Roachmill

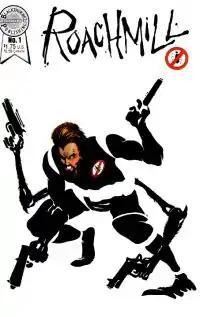
Cover to "Roachmill" No. 1 (December 1986).

Roachmill is an American comic book created by Rich Hedden and Tom McWeeney, published first by Blackthorne Publishing and then by Dark Horse Comics.